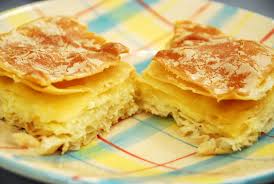
Yemek: borek